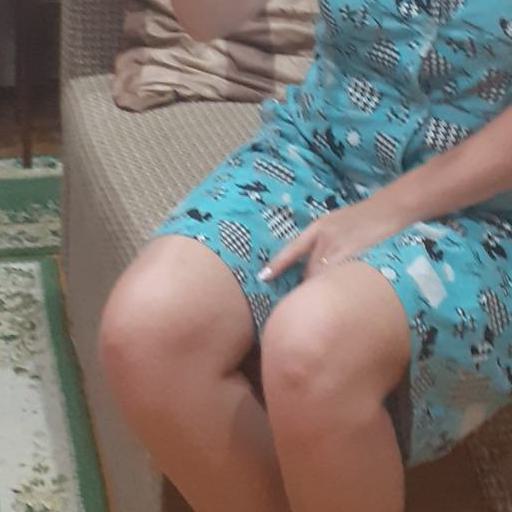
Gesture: no_gesture